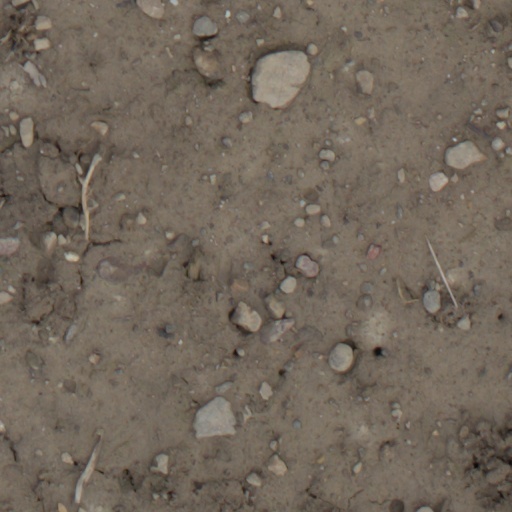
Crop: wheat